Traverse City Area Public Schools

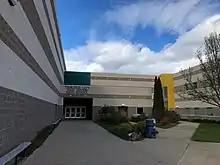
Traverse City West Senior High School

Traverse City West Senior High School is Traverse City's second comprehensive high school. It was opened in 1997 after overcrowding at the former Traverse City Senior High School. Since 2014, the school's principal has been Joe Esper, who took over from Joseph Tibaldi. It enrolls 1,471 students, making it the largest high school in Michigan north of Kent County. Its athletic teams are known as the Titans.